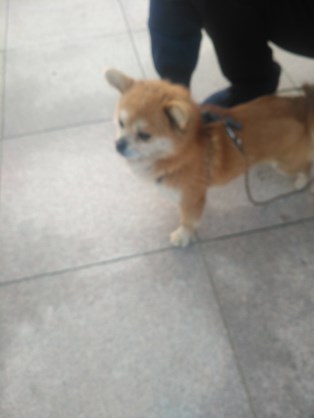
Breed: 3336-n000121-chinese_rural_dog